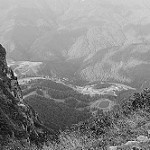
Label: B & W